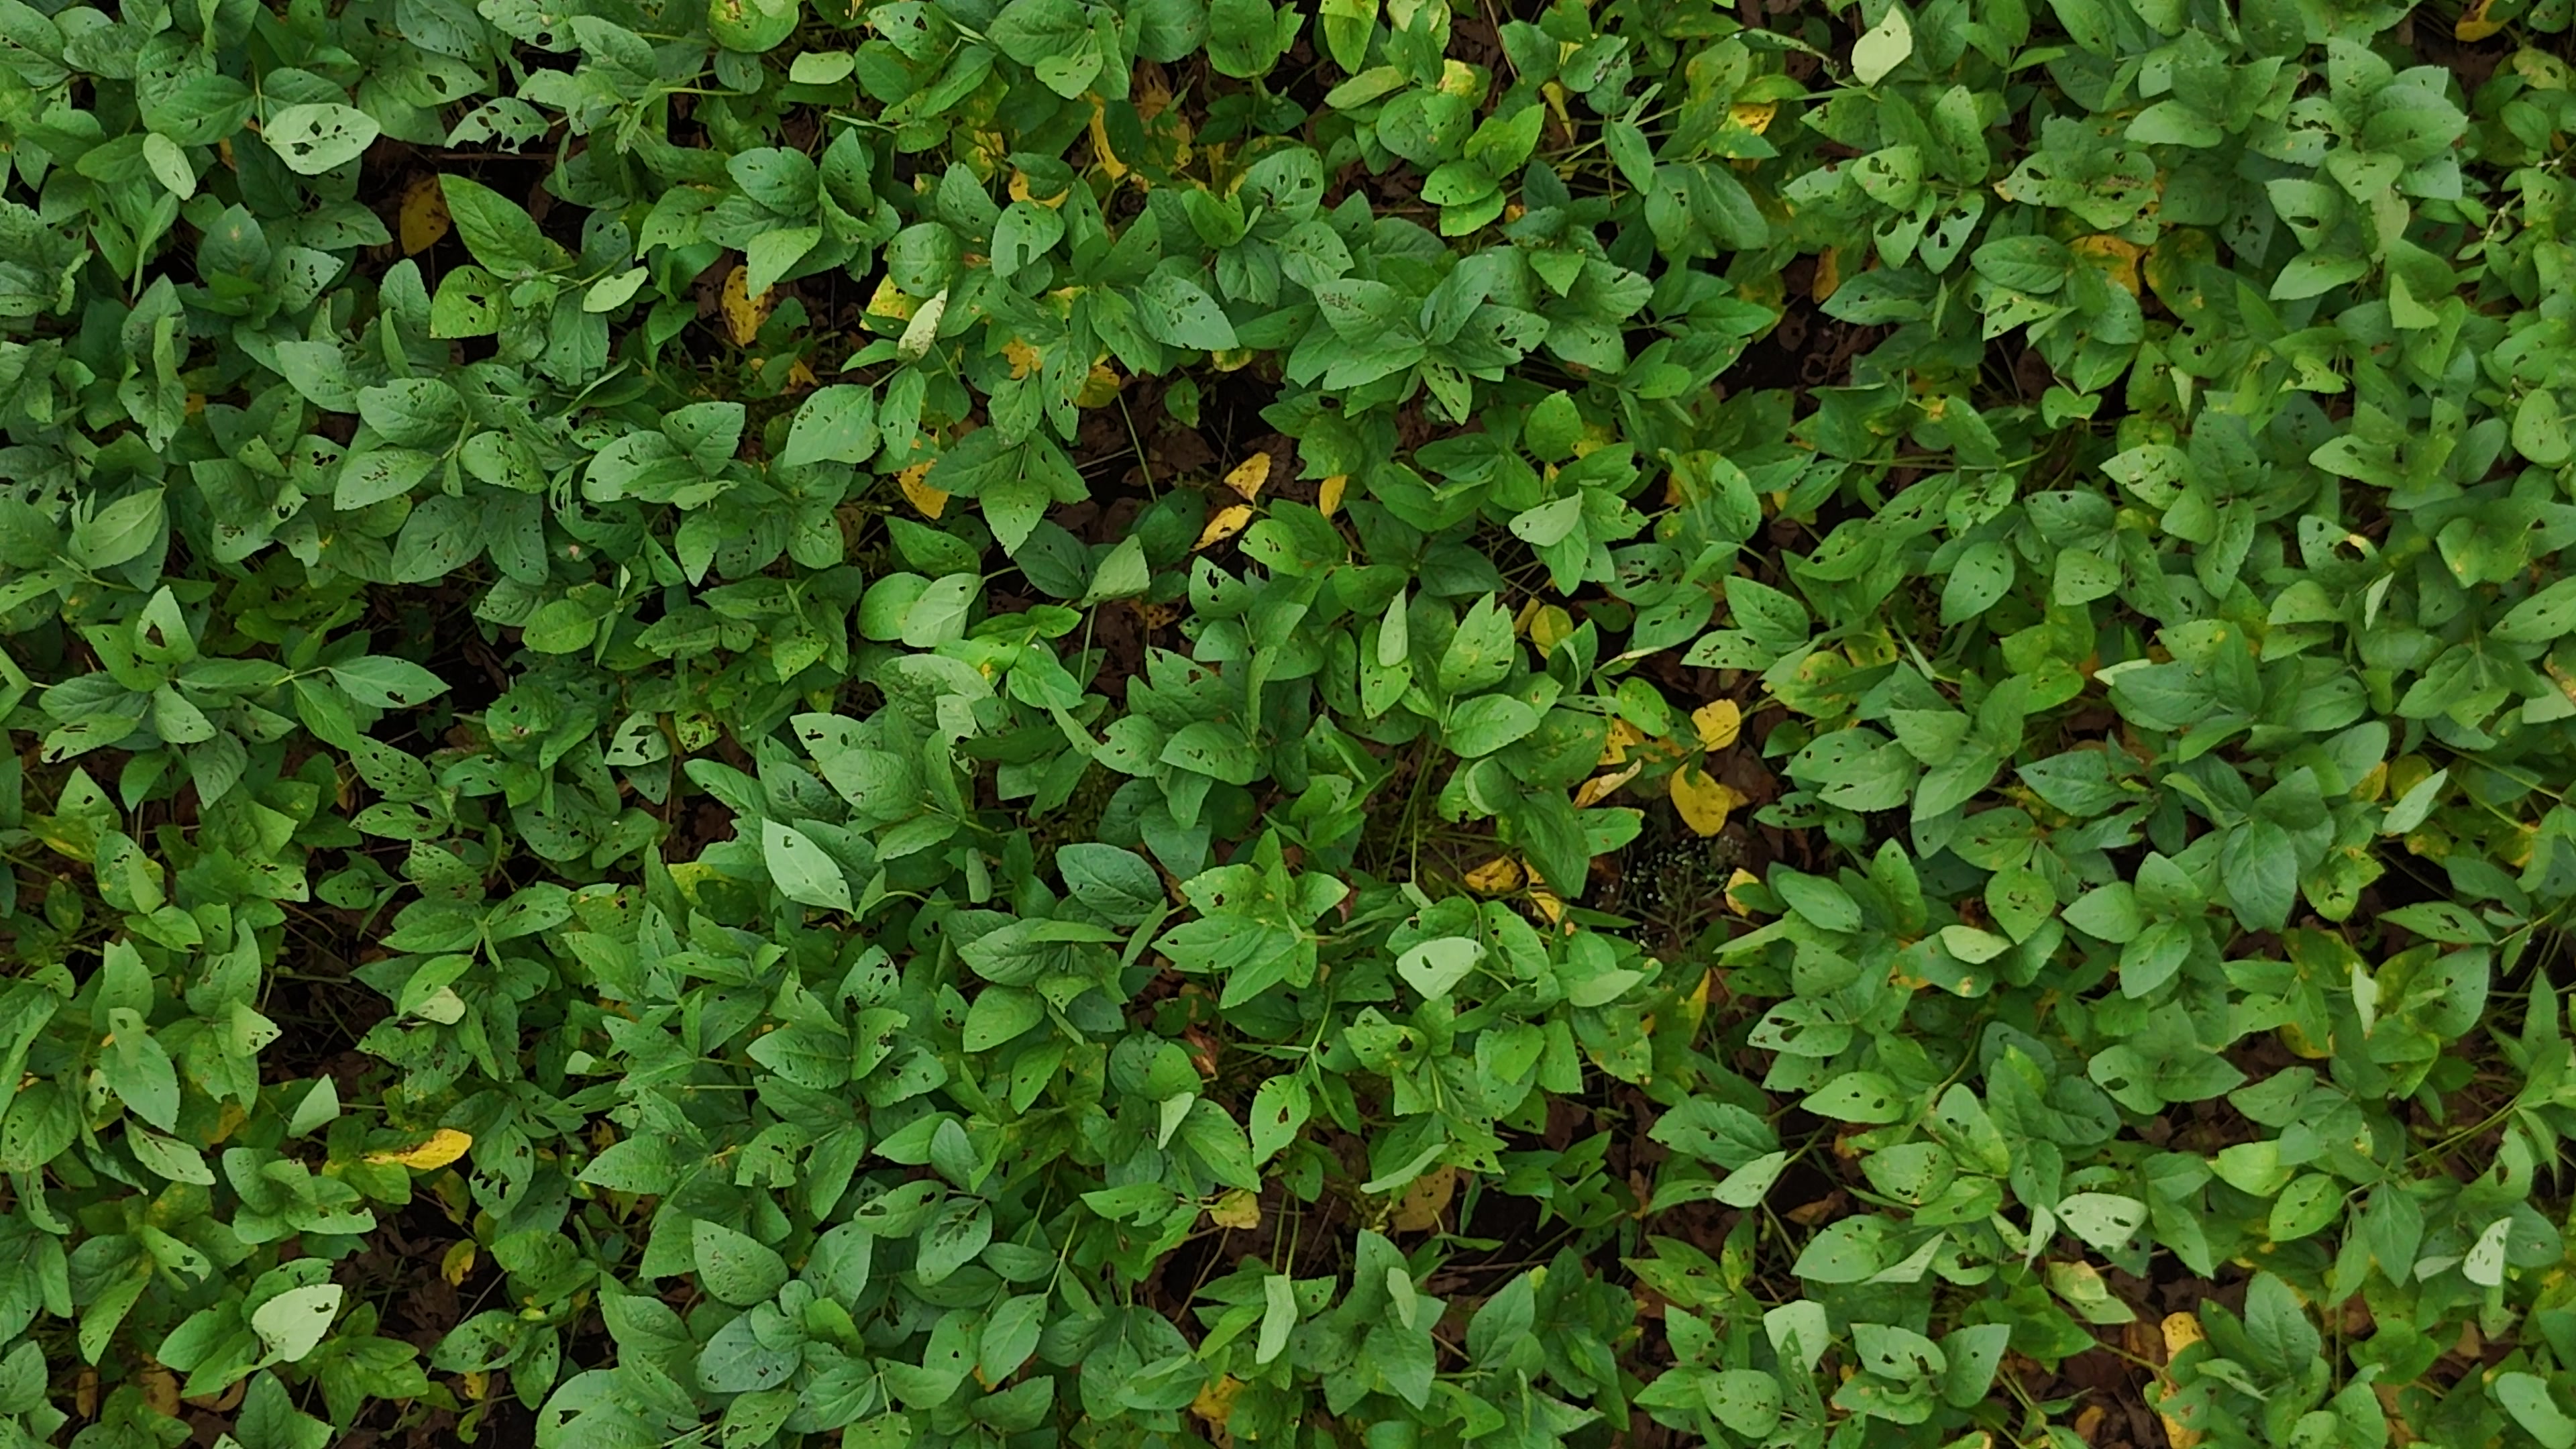
Label: Rust